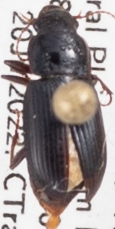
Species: Harpalus desertus
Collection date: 2022-07-20
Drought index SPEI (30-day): -0.13
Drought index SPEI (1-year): -2.09
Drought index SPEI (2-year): -1.16